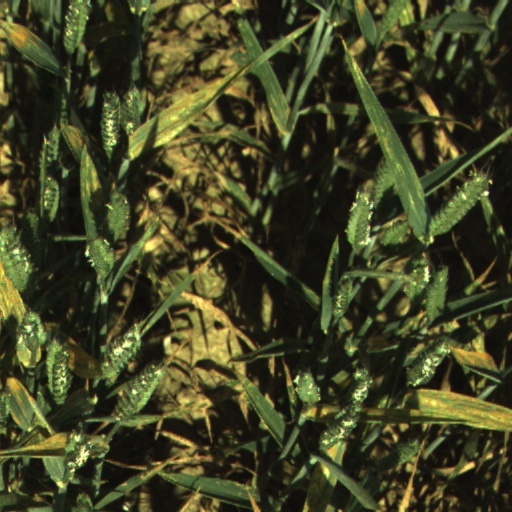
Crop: wheat